Stokhusgade

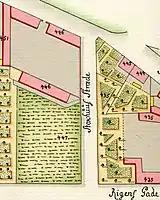
Stokhusstræde seen on Gedde's district map of St. Ann's Western Quarter

Stokhusgade originates in the 1649 plan for New Copenhagen, the large area which was included in the fortified city when the old East Rampart along present day Gothersgade was decommissioned and a new one was built in a more northerly direction.